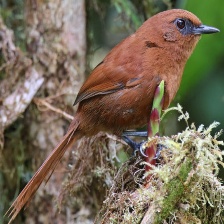
Species: AZARAS SPINETAIL
Scientific name: SYNALLAXIS AZARAE